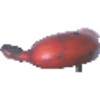
Label: red_banana